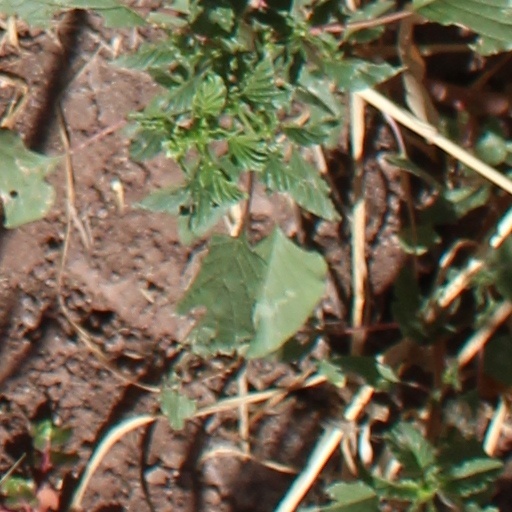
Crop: wheat